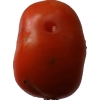
Label: tomato